Armando Fitz

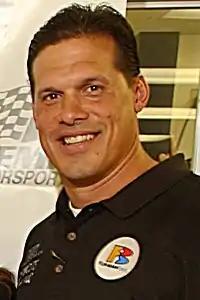
Armando Fitz in 2004

Armando Fitz was an owner of Fitz Racing, a NASCAR Nationwide Series team.